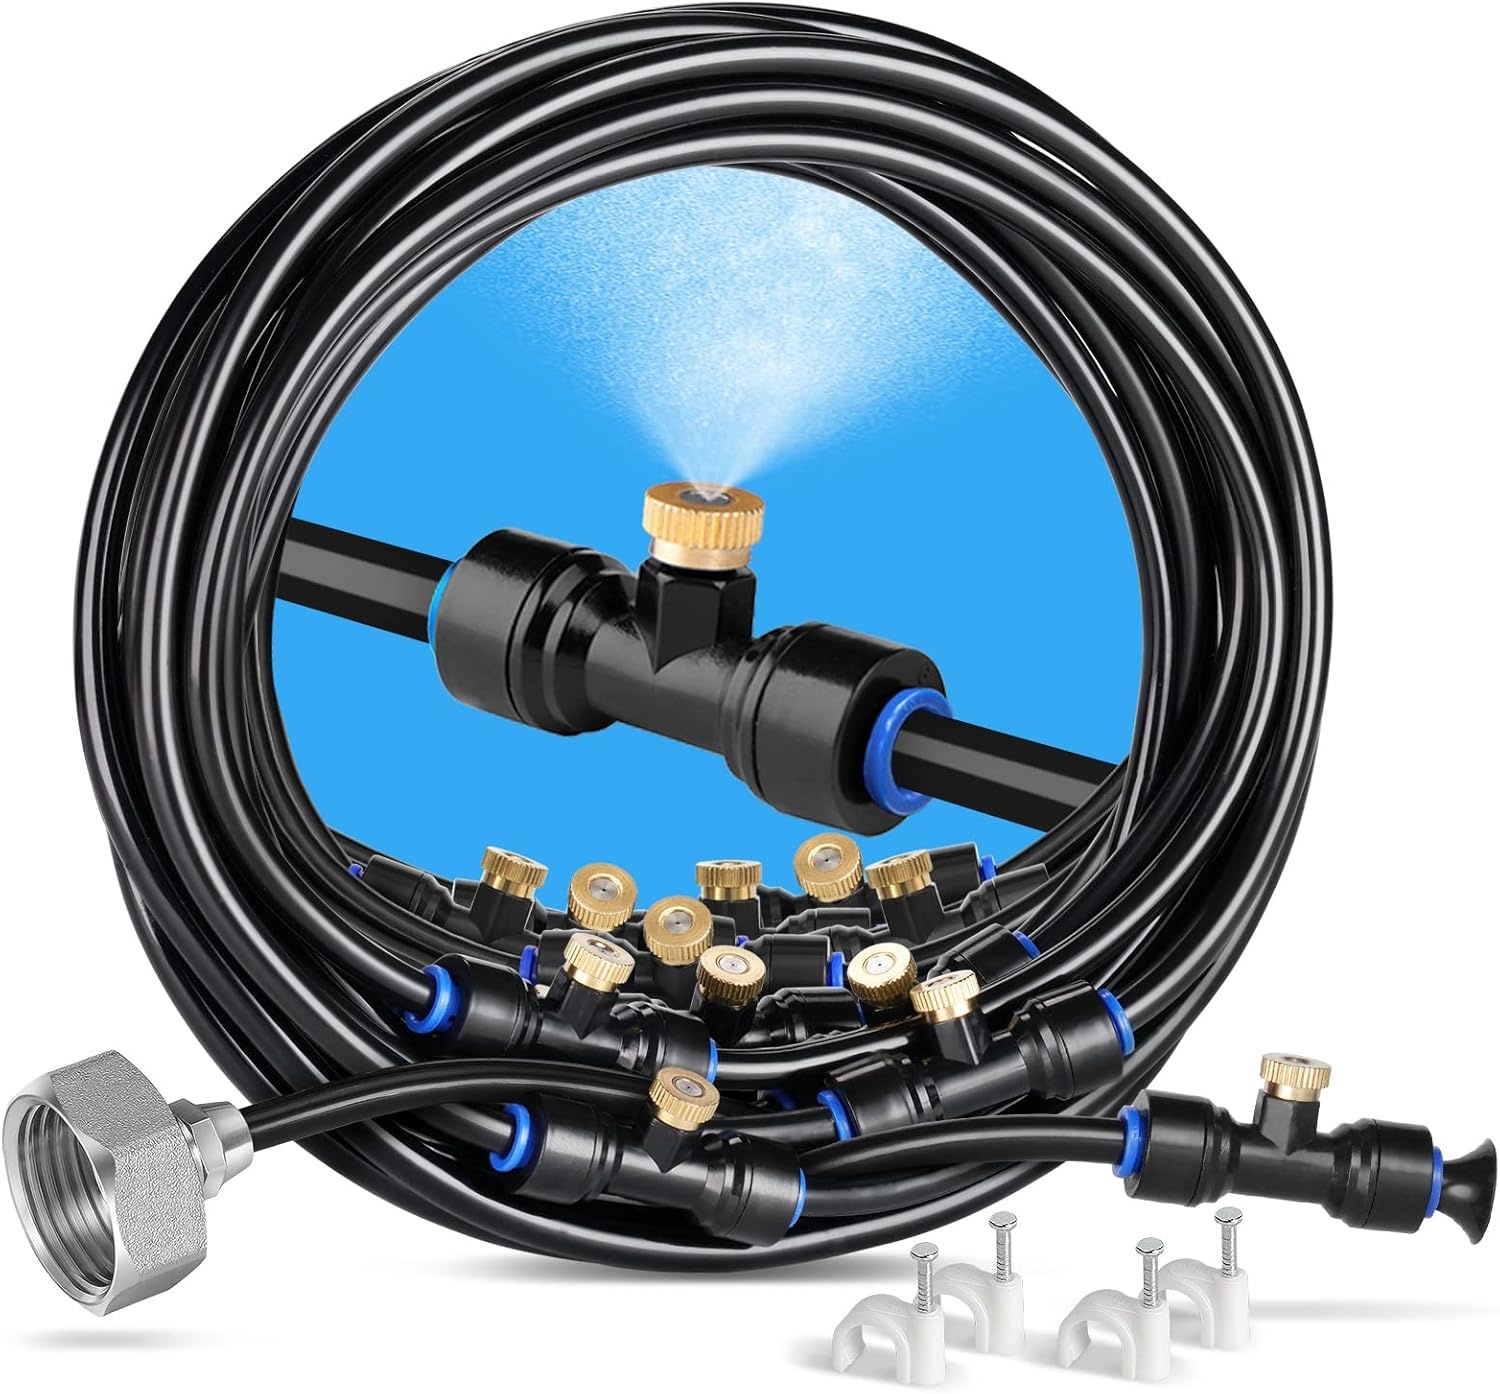
homenote Misting Cooling System 75FT (23M) Misting Line + 28 Brass Mist Nozzles + Brass Adapter(3/4") Outdoor Mister for Patio Backyard Garden Greenhouse Watering
About this item Premium Mist Effet: 75FT flexible and sunlight-resistant misting hose (1/4inch PU tubing), 28 exclusive brass misting nozzles, a solid brass 3/4" NHT hose faucet adapter for outdoor cooling. Ensure a better misting cooling system with no leaking, no blocking, no rusting and long-life use Cooling the Heat: The misting system is perfect to cool down your outdoor area in the summer! It produces water mist, which absorbs the heat from the surrounding area and provides a cooling effect, maintaining the temperature at a comfortable 23°C/73°F Misting and Watering: Watering by misting can cover a larger area than traditional watering, increasing humidity effectively and reducing dust particles, giving a uniform water volume for plant watering in greenhouse, garden, vegetable land, landscaping, giving continuous misting water for cleaning in livestock farm Outdoor Water Playing: The soft mist can be used in trampoline water park, umbrella, shade sail, swimming pool, chicken coop and animal cage for outdoor water playing, not only funny but also cooling Easy to Use: Pre-assembled mister system is easy to install, saving time and effort. No complicated installation process required! You can easily customize it to suit your needs by simply adjusting the number of nozzles. To ensure better mist effect, troubleshooting for water leakage and clogged nozzles is recommended
Brand: HOMENOTE
Category: Home & Garden > Household Appliances > Climate Control Appliances > Outdoor Misting Systems